Neudorf, Strasbourg

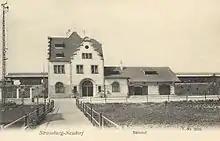
Strasbourg-Neudorf station in the early 20th century.

From the late 19th century, the railway that used to run next to Riepberg ditch, currently along Avenue Jean-Jaurès, was moved to the South of the neighbourhood, setting a Southern limit to Neudorf — the former limits have until then been the Krimmeri at the West, and the Ziegelwasser at the East. The new railway was built on an elevation of the fortifications of Strasbourg.